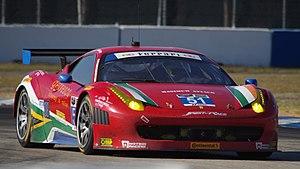
Ferrari 458 Italia GT3 n°51 de Spirit of Race lors des 12 Heures de Sebring 2014
Le moteur F136 est un moteur thermique automobile à combustion interne, essence quatre temps, 8 cylindres en V des constructeurs automobiles italiens Ferrari et Maserati fabriqués depuis 2002 par l'Usine Ferrari de Maranello, pour motoriser plusieurs modèles des marques Ferrari, Maserati, Alfa Romeo, Gillet Automobiles et A1 Grand Prix.
Spirit of Race est une écurie de sport automobile suisse.